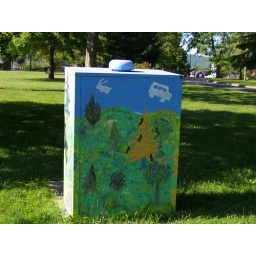
Apparently, clouds are shaped like bunnies and buses here in Williamsport. Either that or bunnies and buses fly (when I'm not looking).